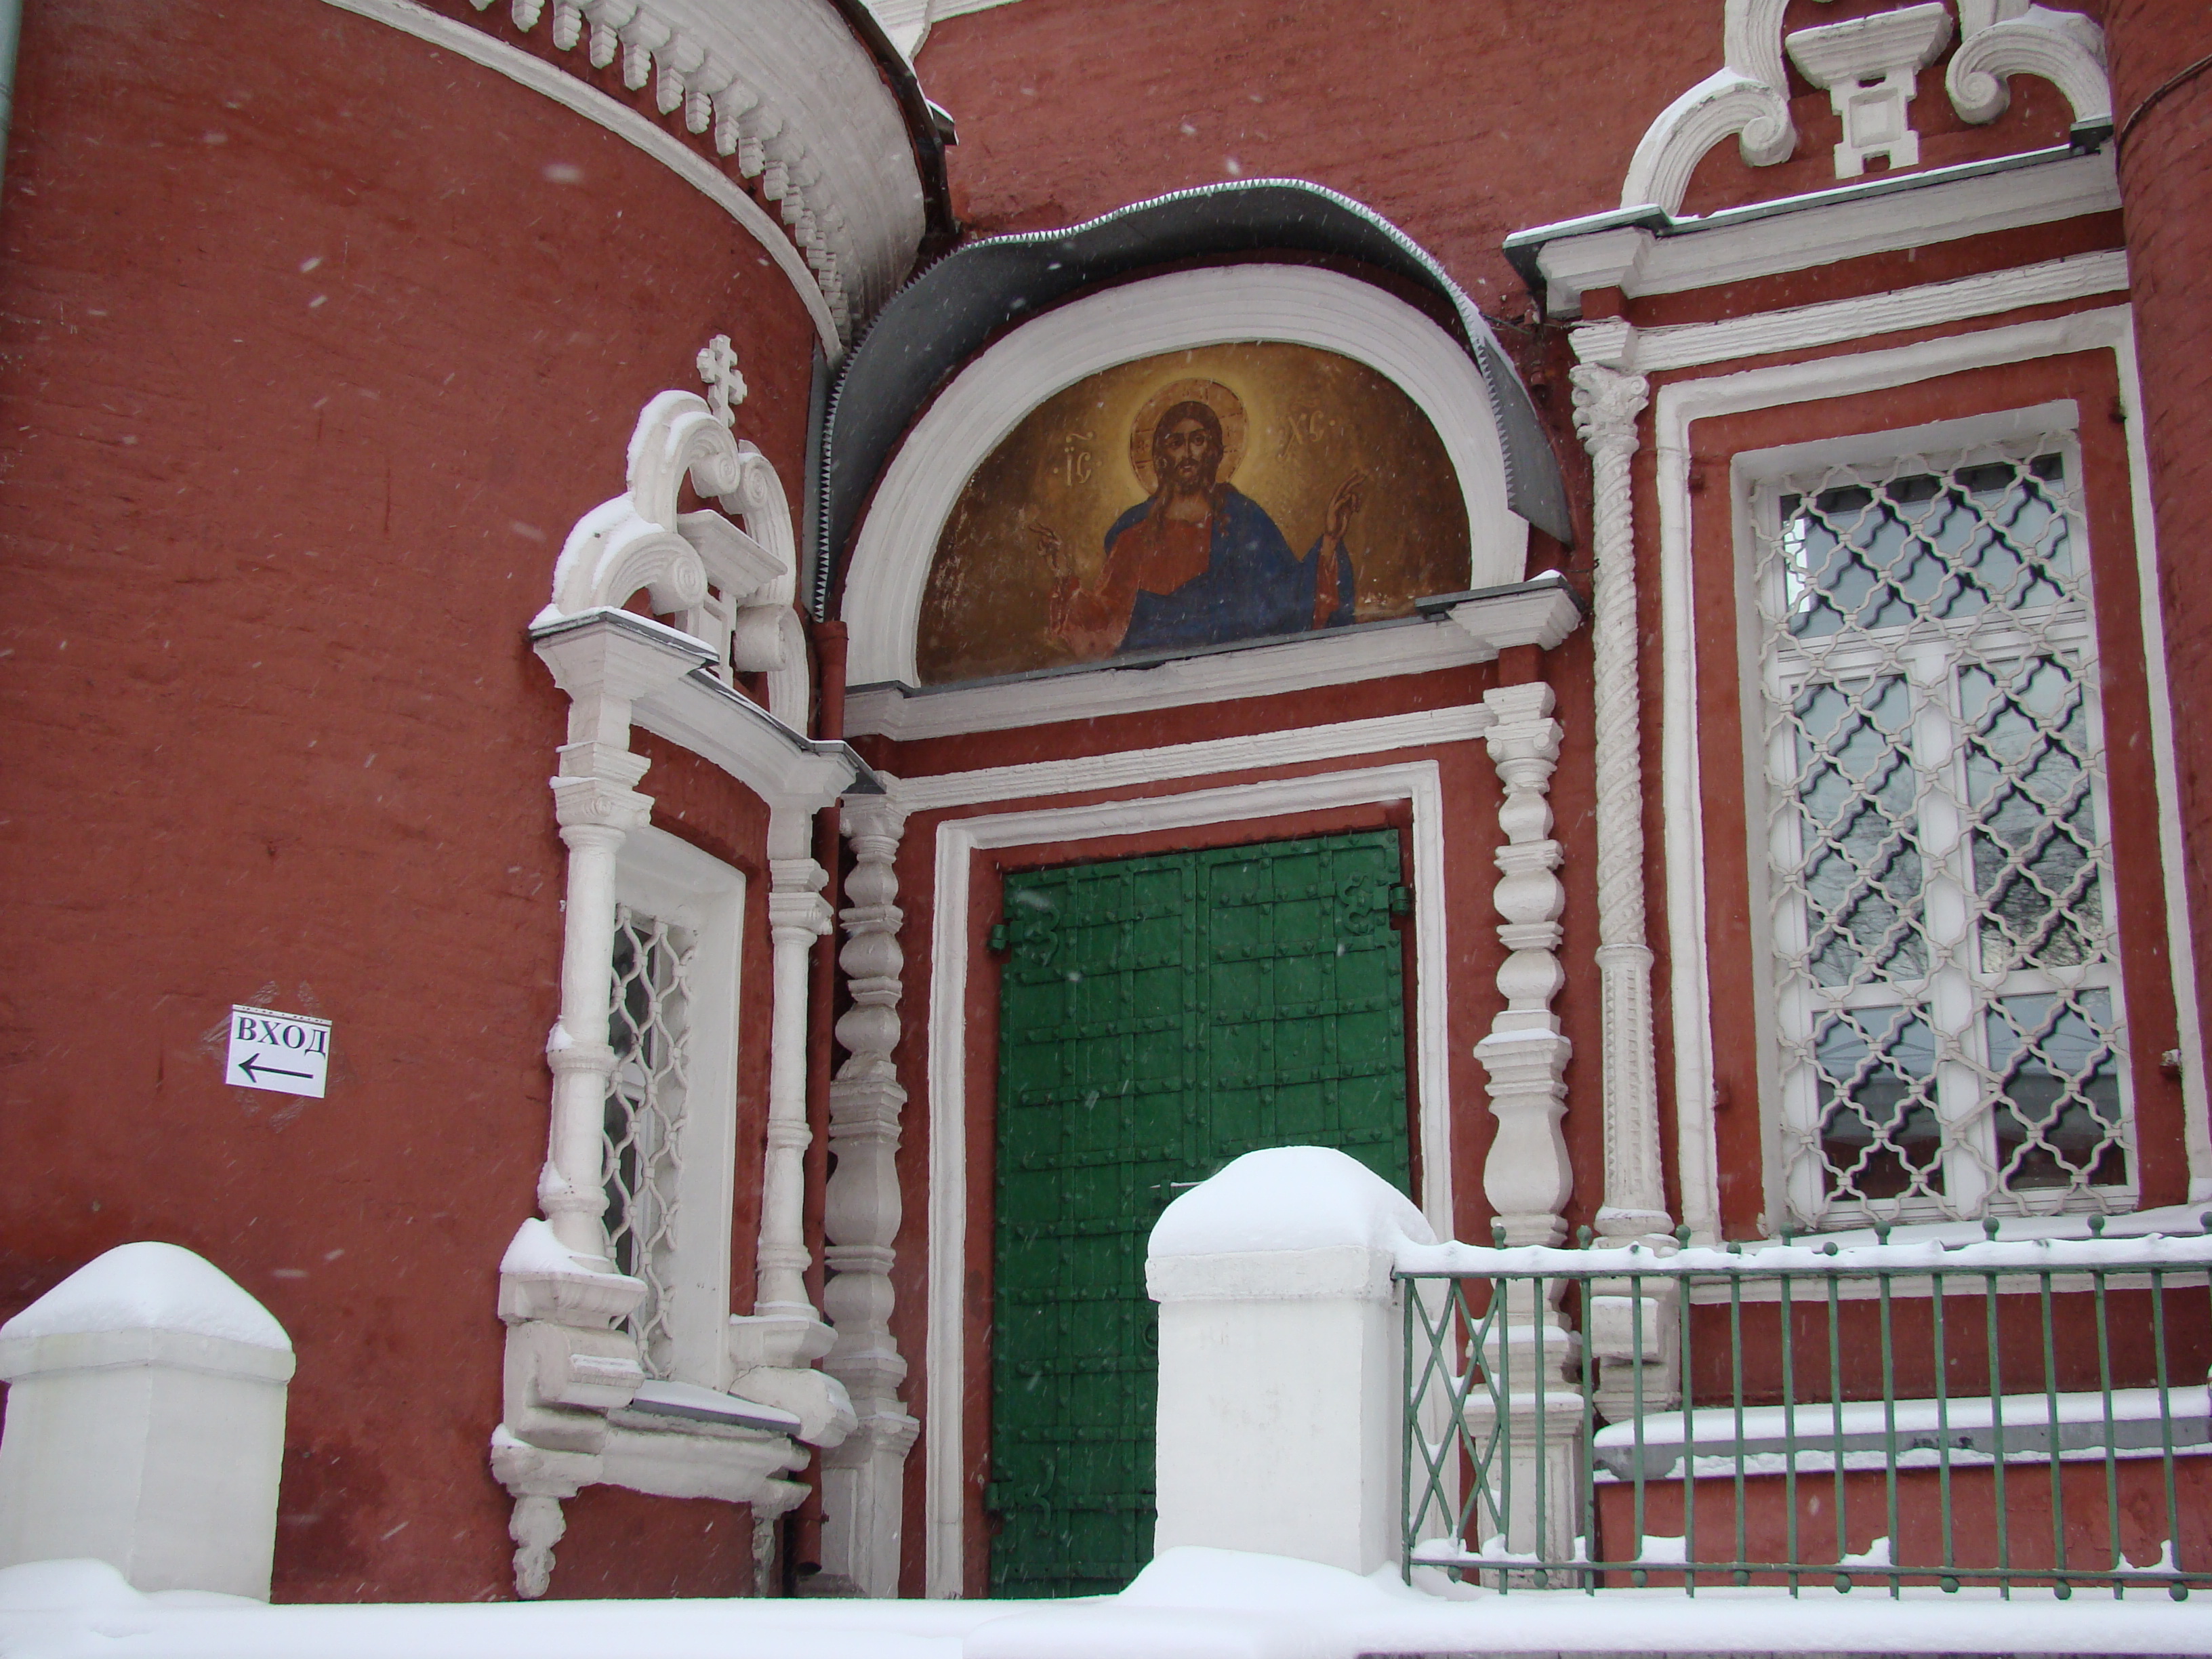
architecture, white, house, window, palace, home, color, facade, church, door, place of worship, temple, sony, history, moscow, orthodox, russia, dsch9, ancient history